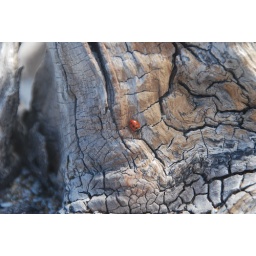
This little lady bird was crawling around on some driftwood on the beach